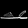
Label: Sandal